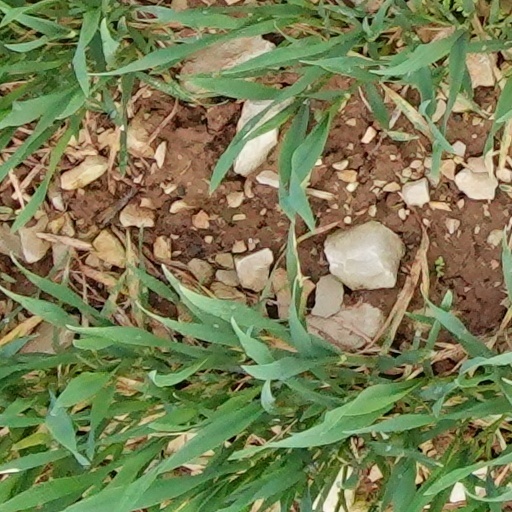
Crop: wheat